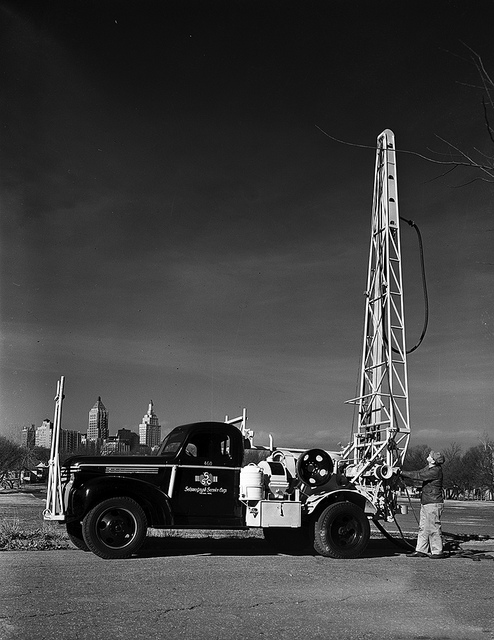
A man with a vintage truck by a metal tower.

A truck that has a person standing at the back of it.

A old photo of a truck with a crane or ladder on the back.

A vintage photo of an old truck with drilling apparatus on the back.

a black and white truck and a man and buildings